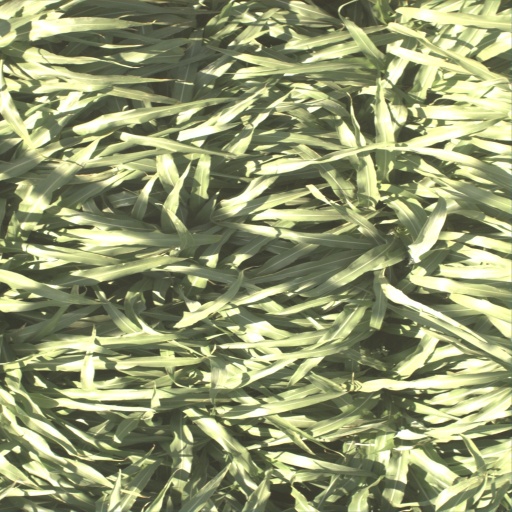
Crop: sorghum